Anton Karsch

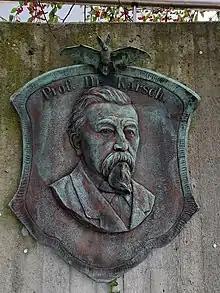
Memorial at Münster zoo. The medallion was made by sculptor August Schmiemann and unveiled in 1903 by zoo director Hermann Landois.

Anton Ferdinand Franz Karsch (19 June 1822 – 15 March 1892) was a German physician, botanist, microbiologist, cell biologist and natural philosopher. He served as a privy medical councilor in Westphalia. He was a prominent figure in the academic circles of Münster where he was a curator of the natural history museum and a founding member of the board that helped establish a zoological section.